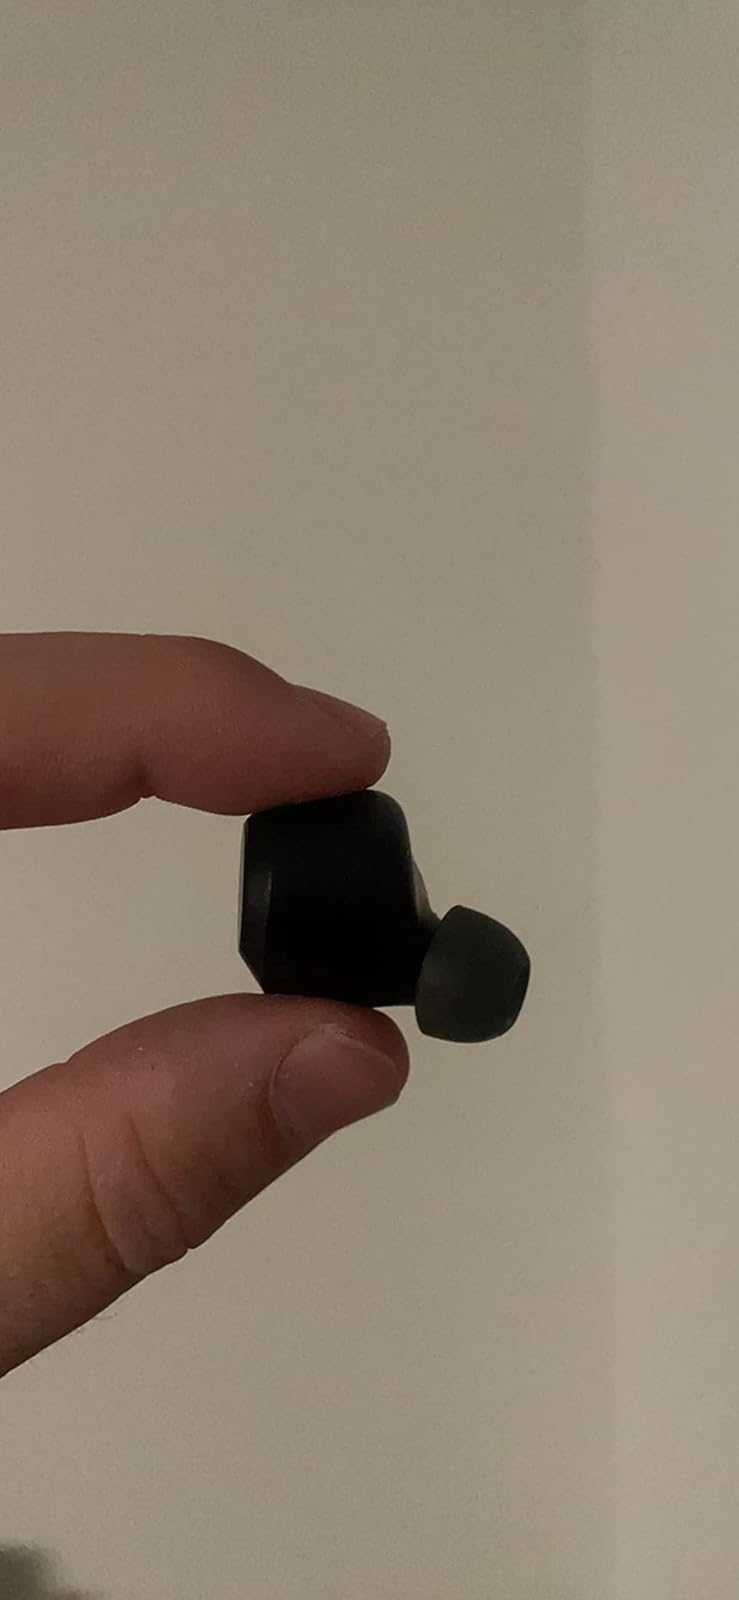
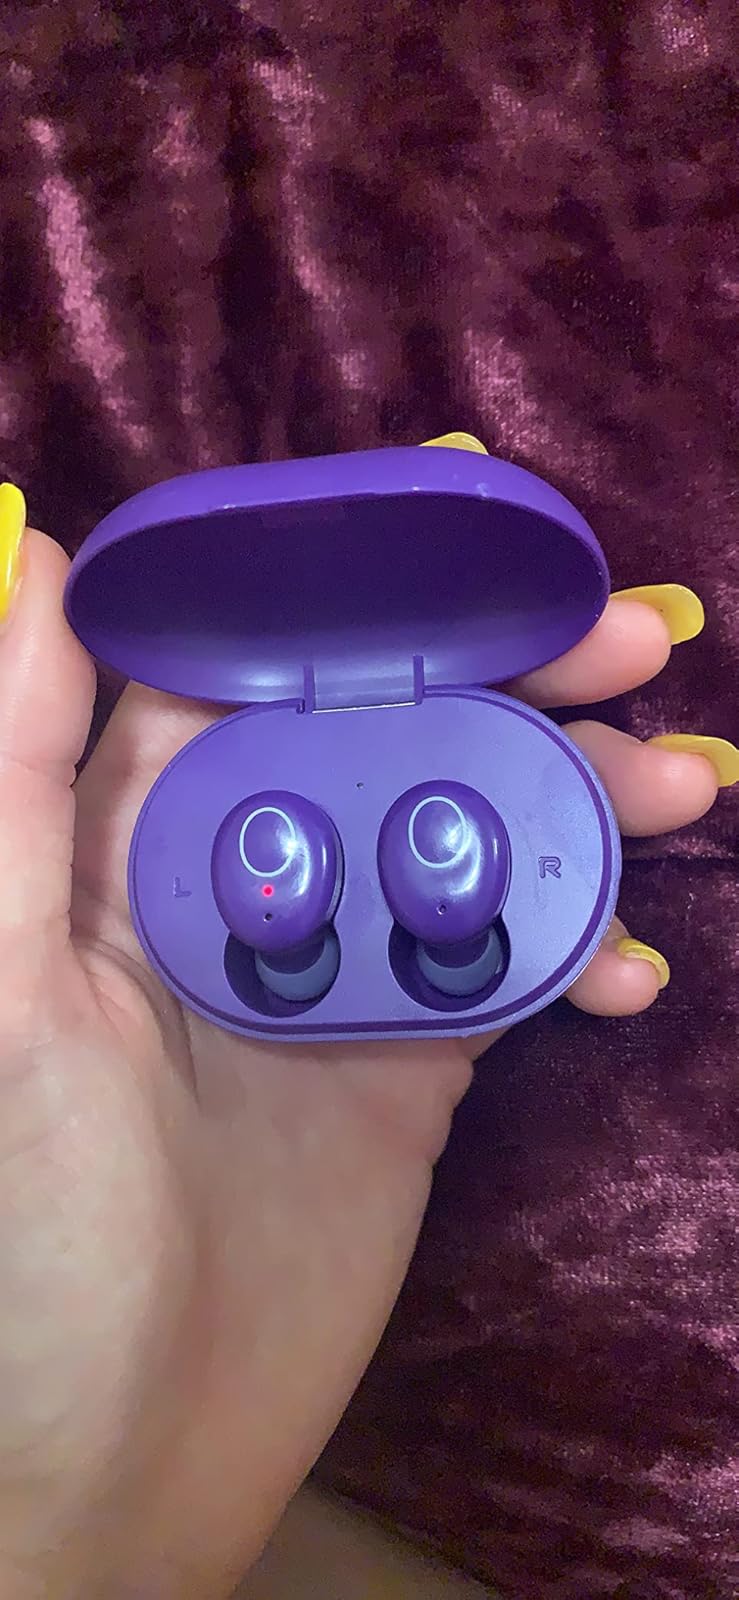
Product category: earbuds
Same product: no